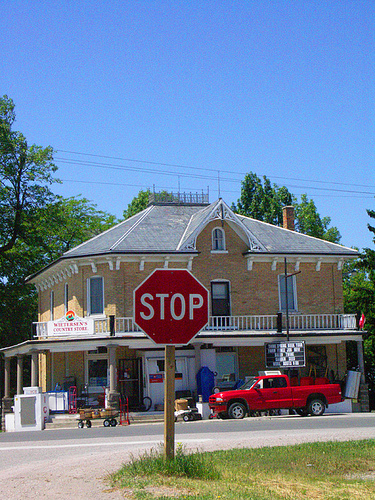
A building with a red truck in front of it at a quiet intersection.